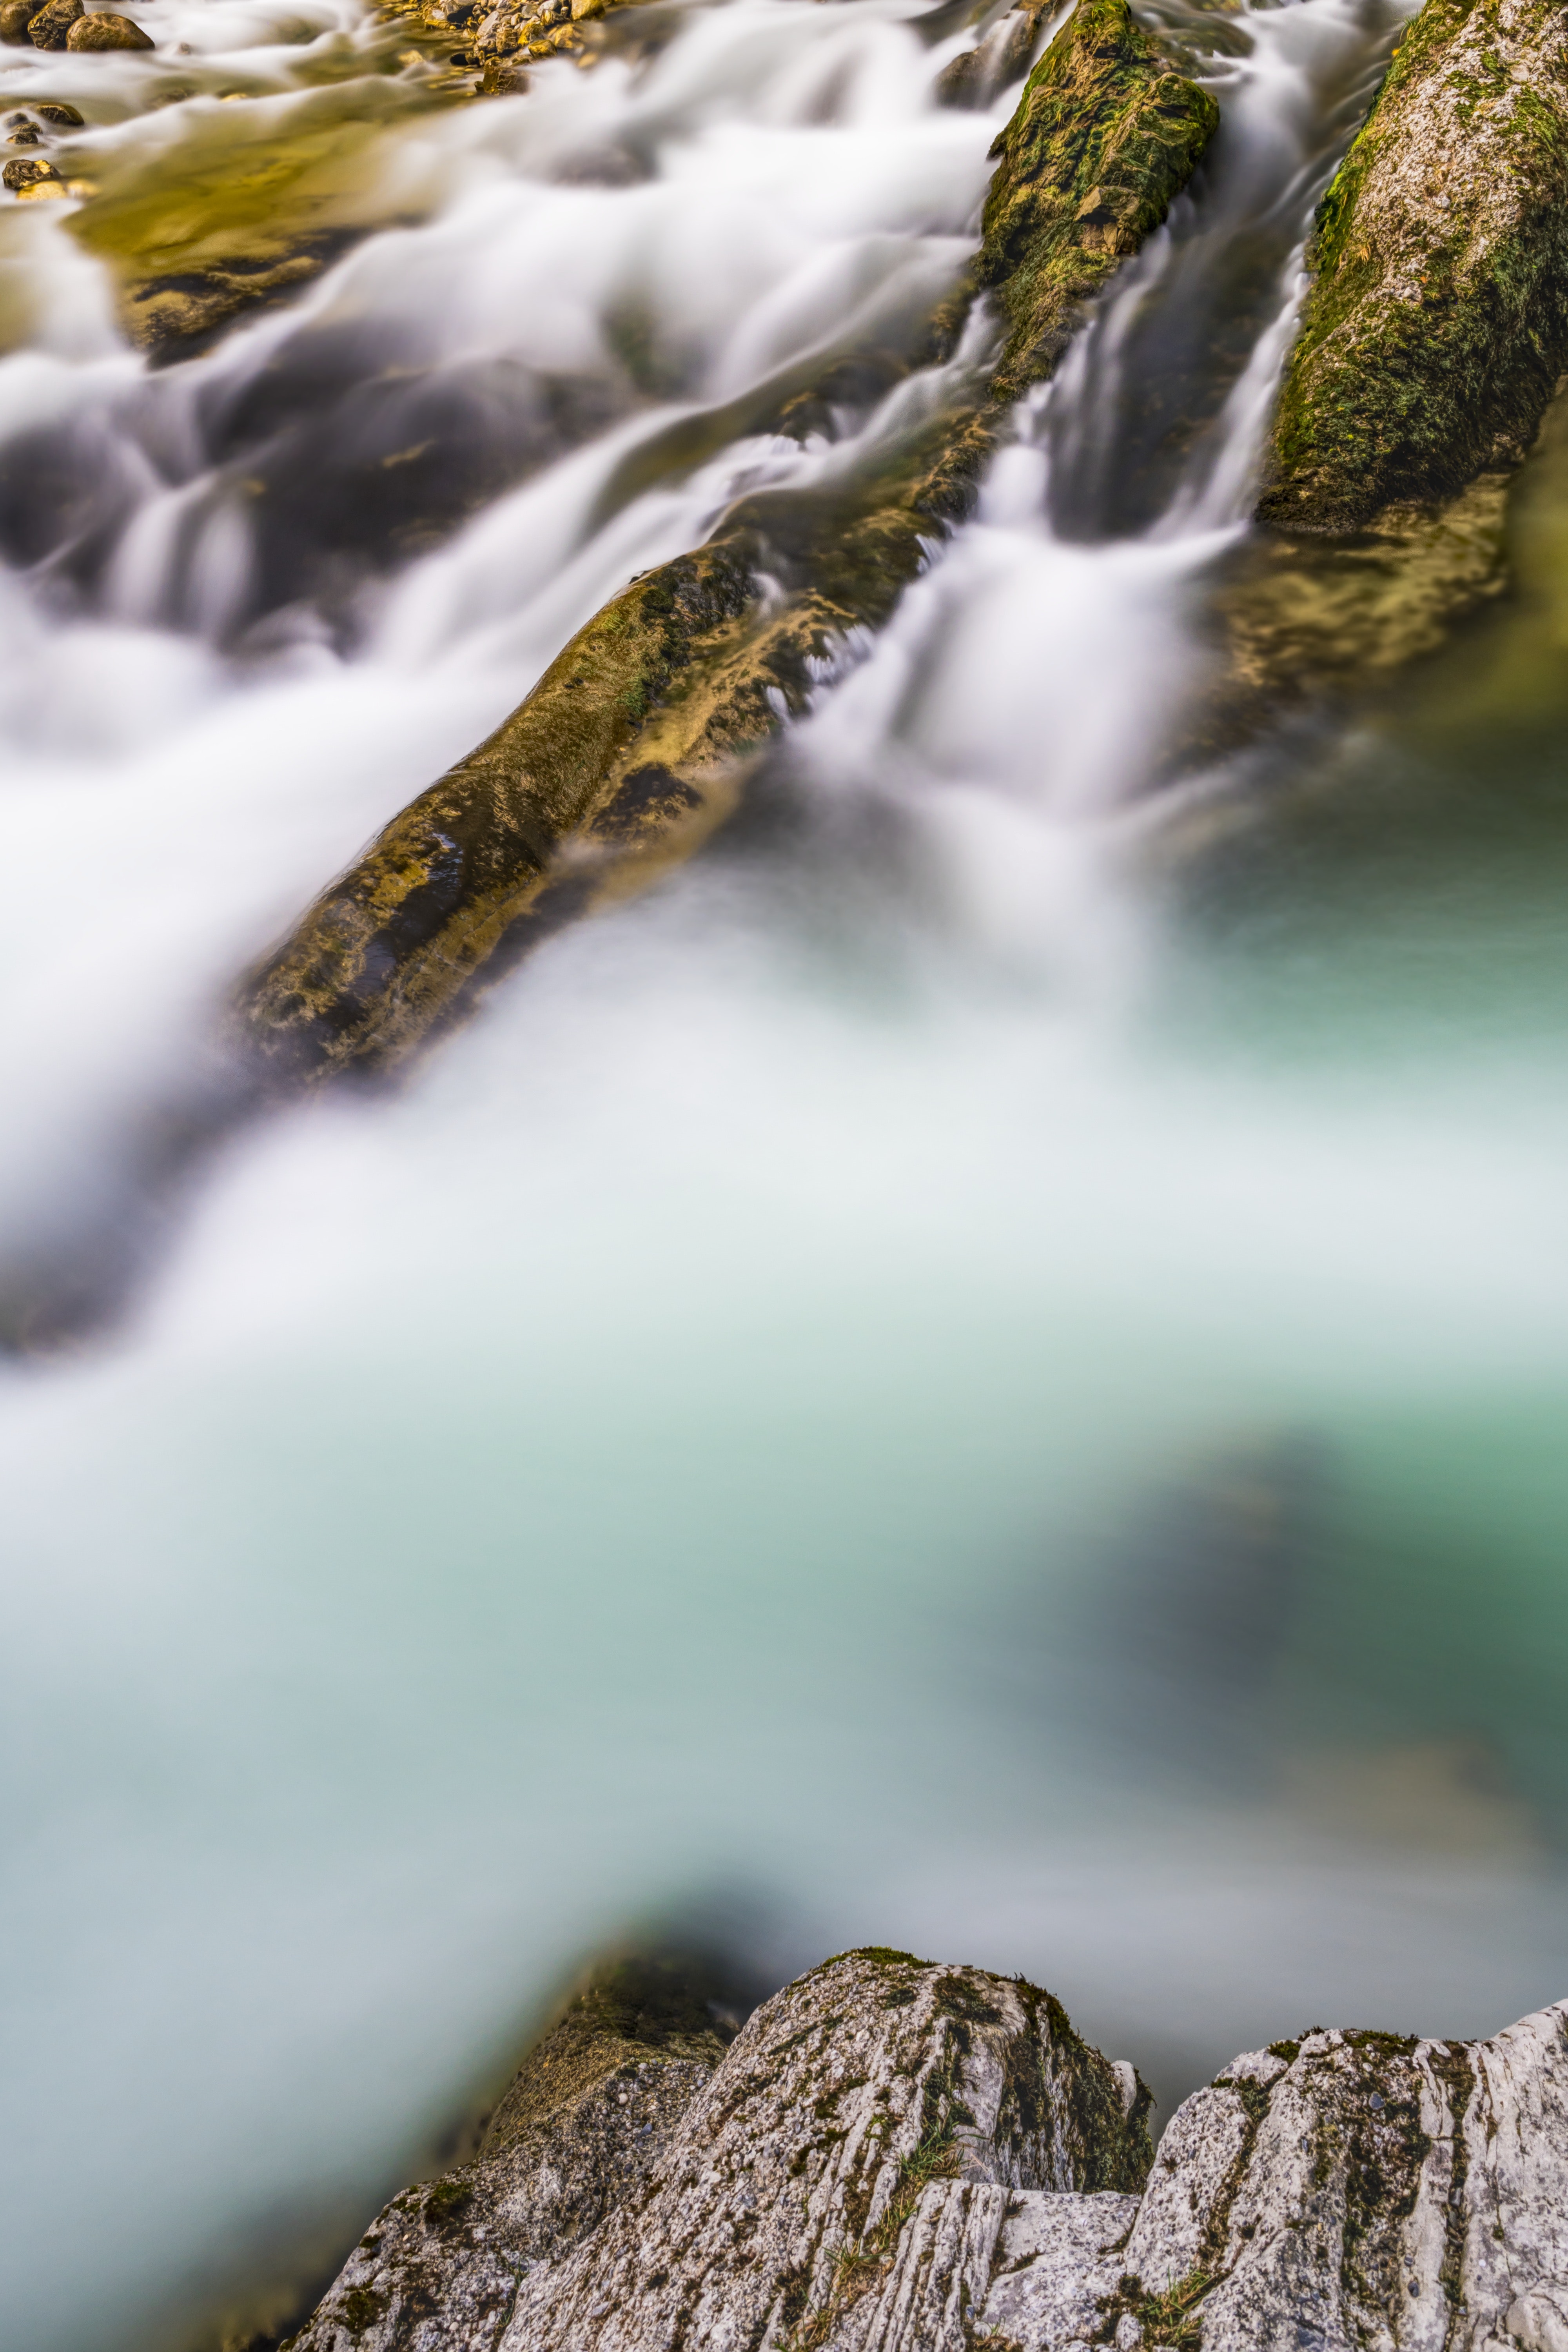
body of water, waterfall, nature, water, water resources, watercourse, stream, natural landscape, rock, river, wilderness, rapid, sky, mountain river, spring, tree, water feature, creek, landscape, plant, photography, fluvial landforms of streams, mountain, cloud, ravine, national park, forest, state park